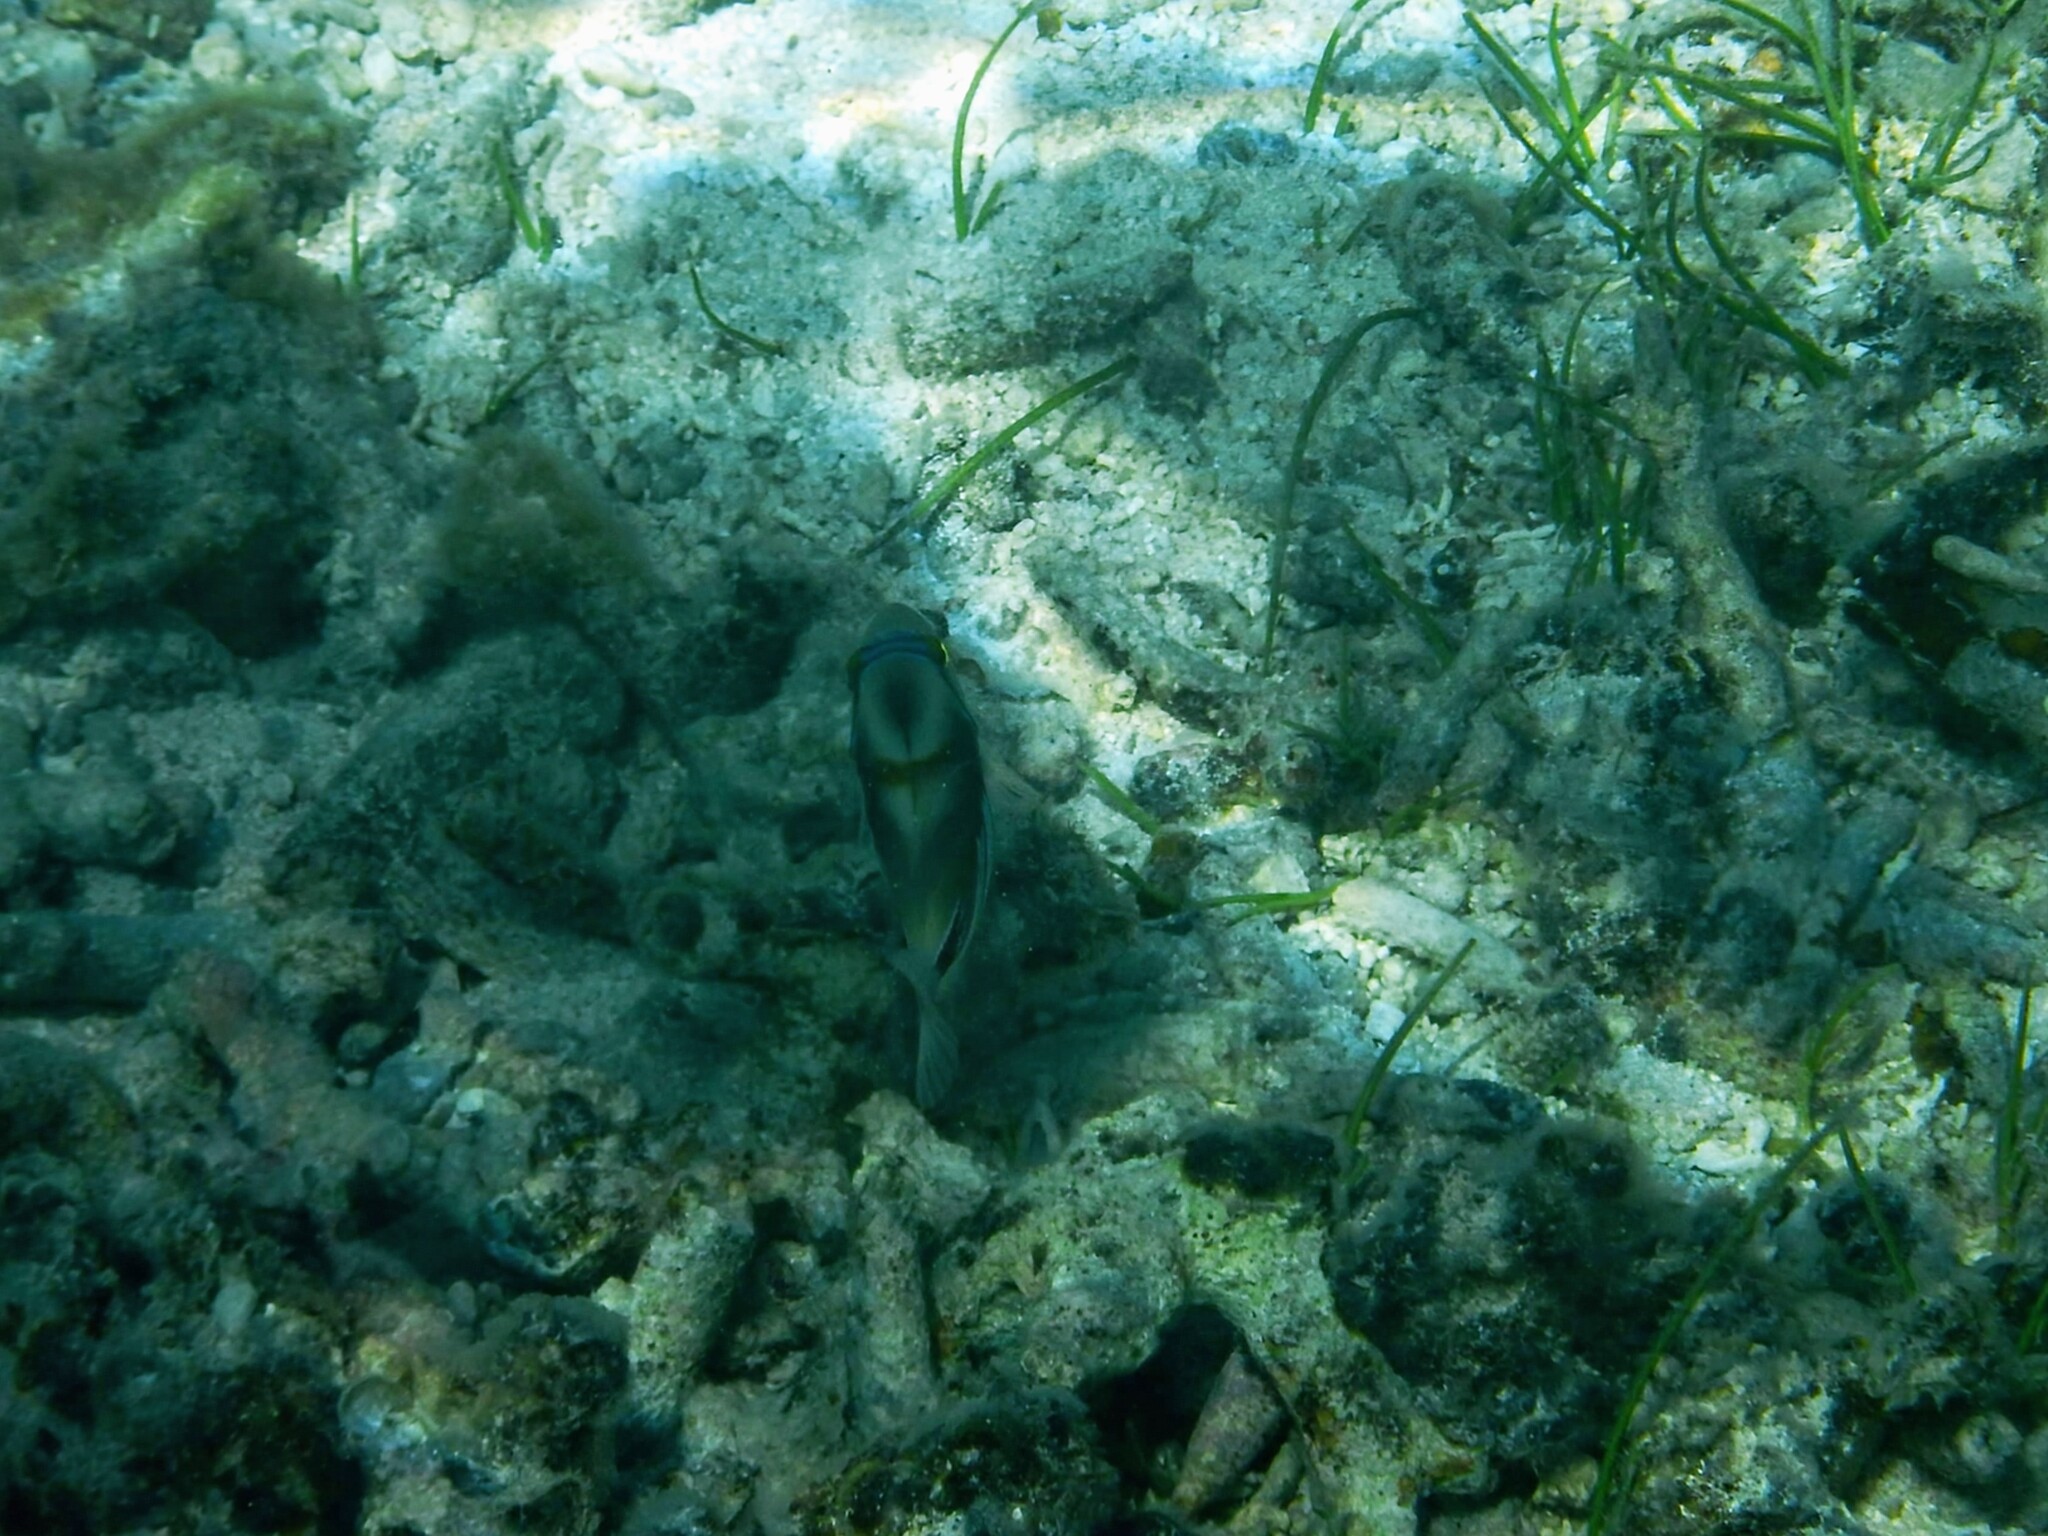
Rhinecanthus aculeatus (Lagoon Triggerfish)